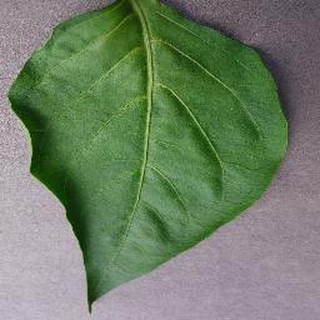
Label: healthy_bell_pepper